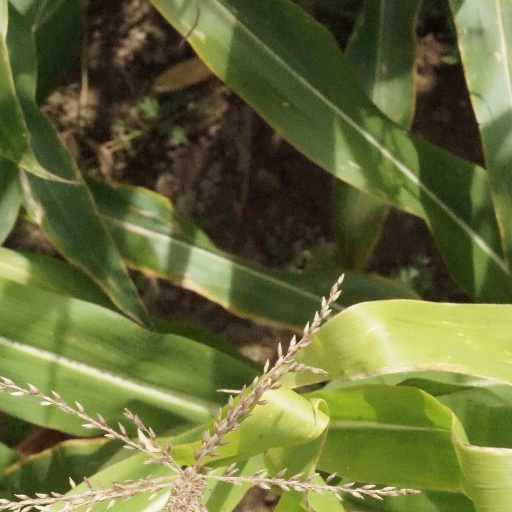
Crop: maize; corn